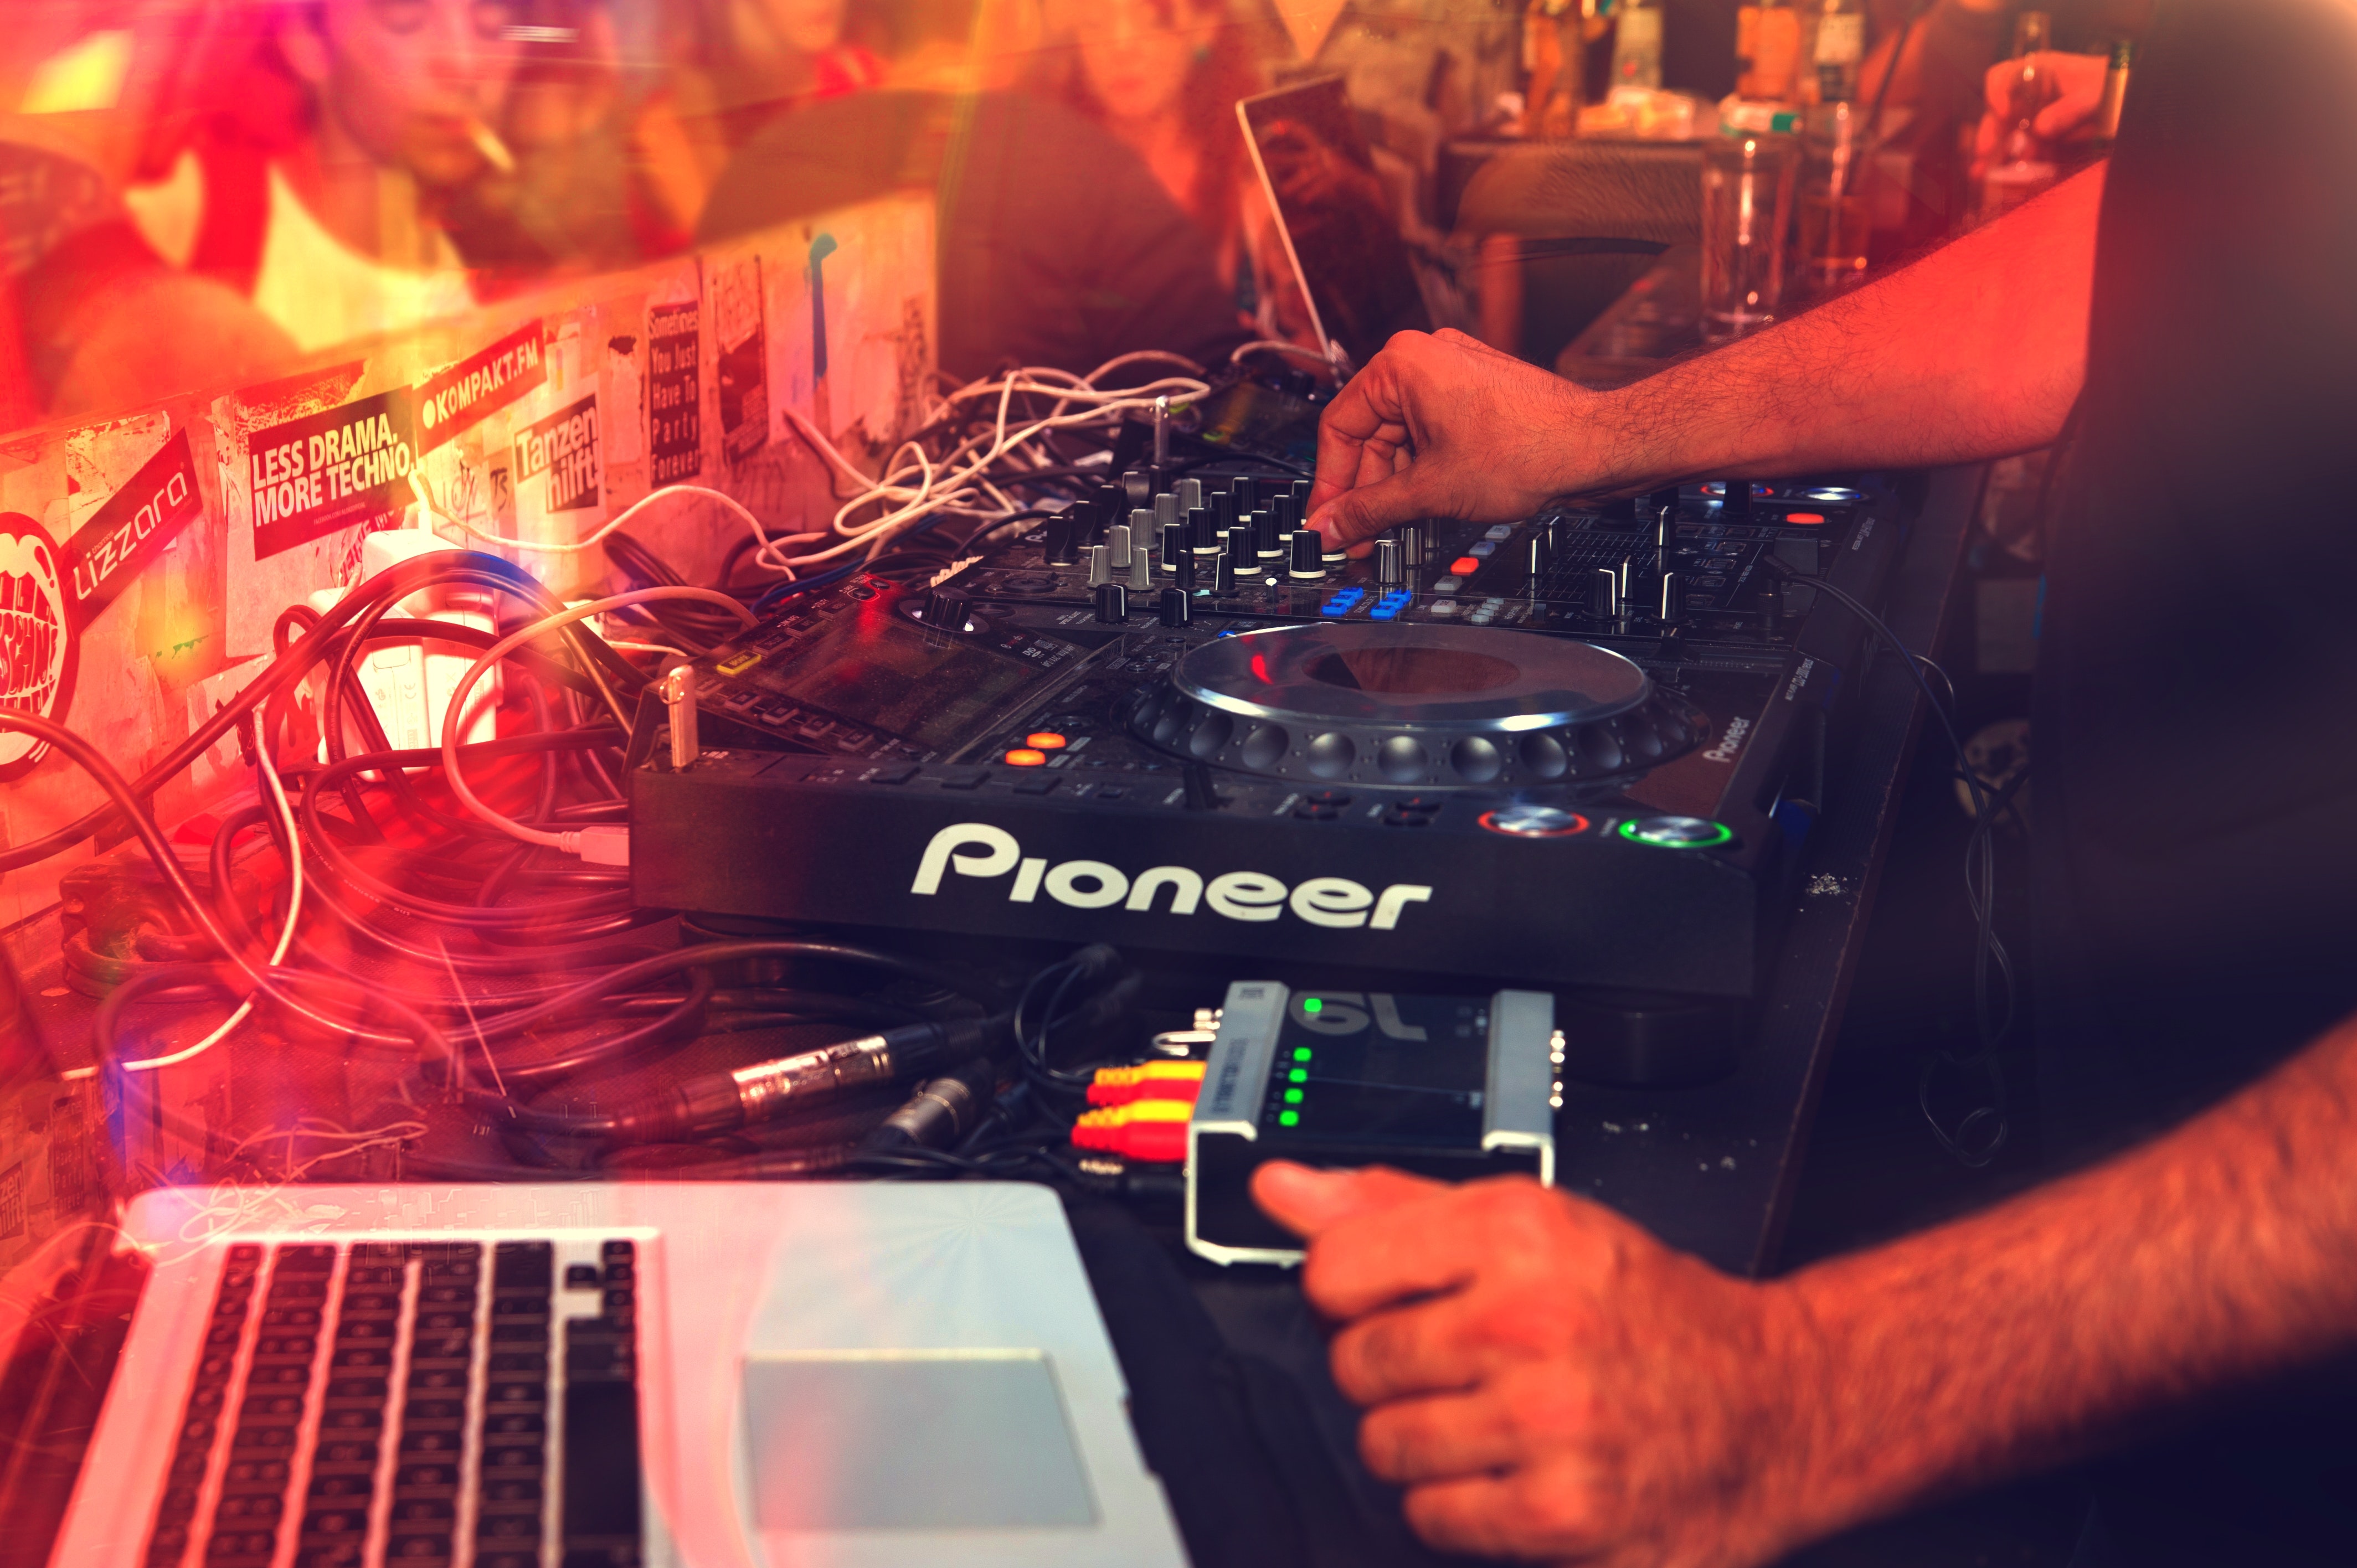
disc jockey, deejay, entertainment, musical instrument accessory, electronics, electronic instrument, nightclub, sound, music, music venue, cdj, audio engineer